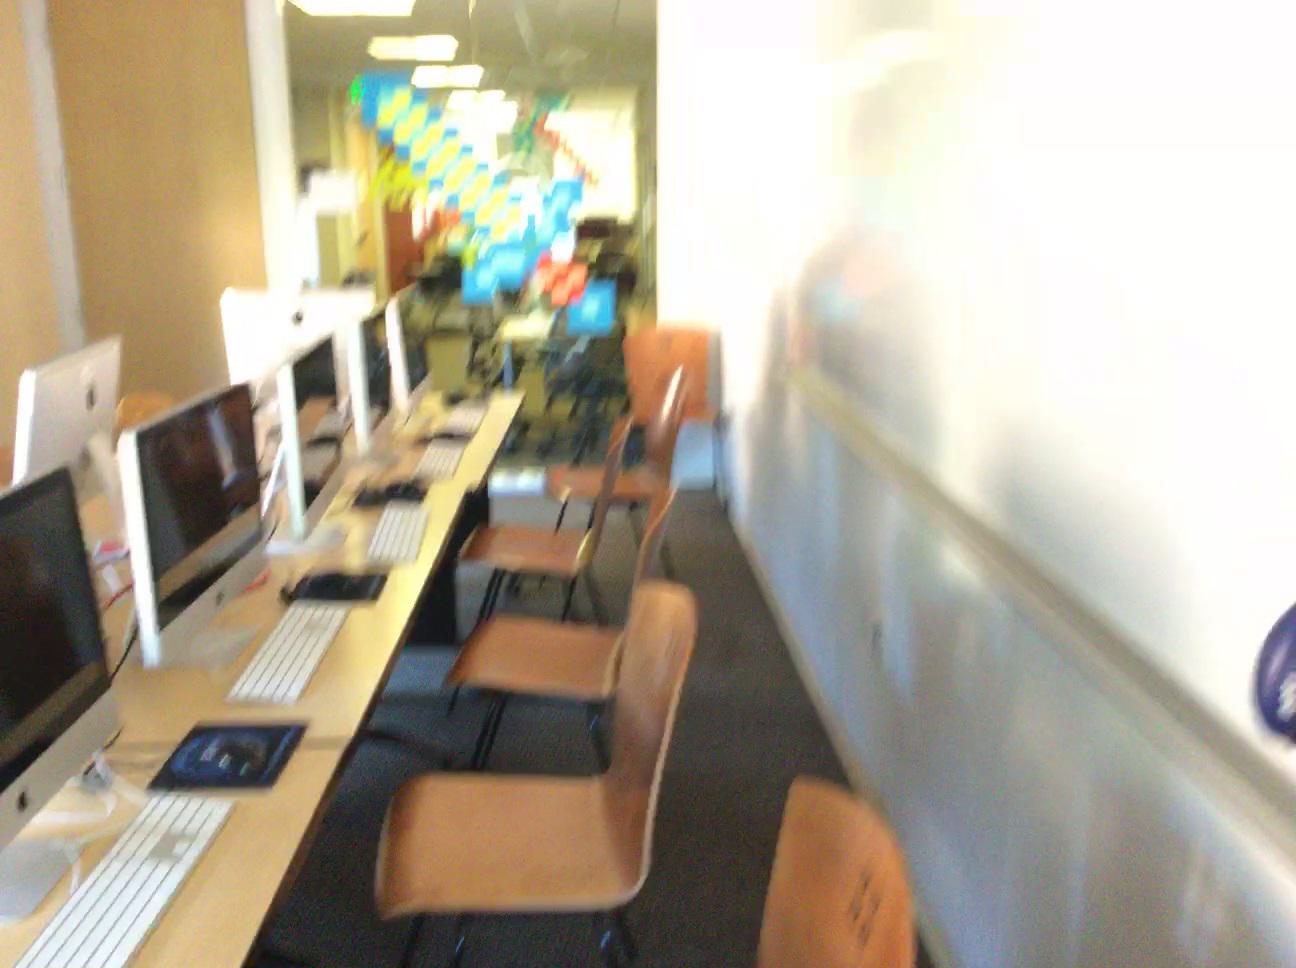
Question: Is the blackboard left of the window from the camera's perspective? Final answer should be yes or no.
Answer: No